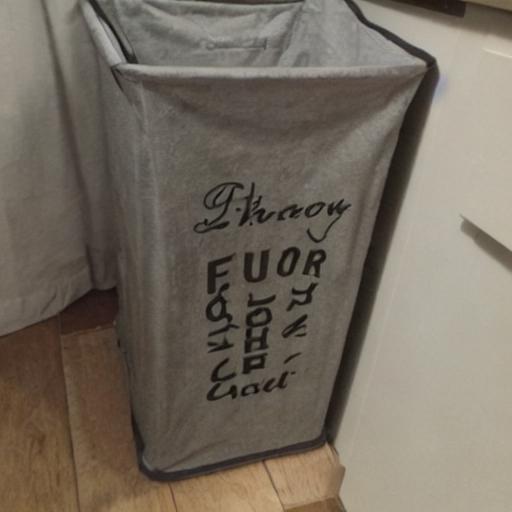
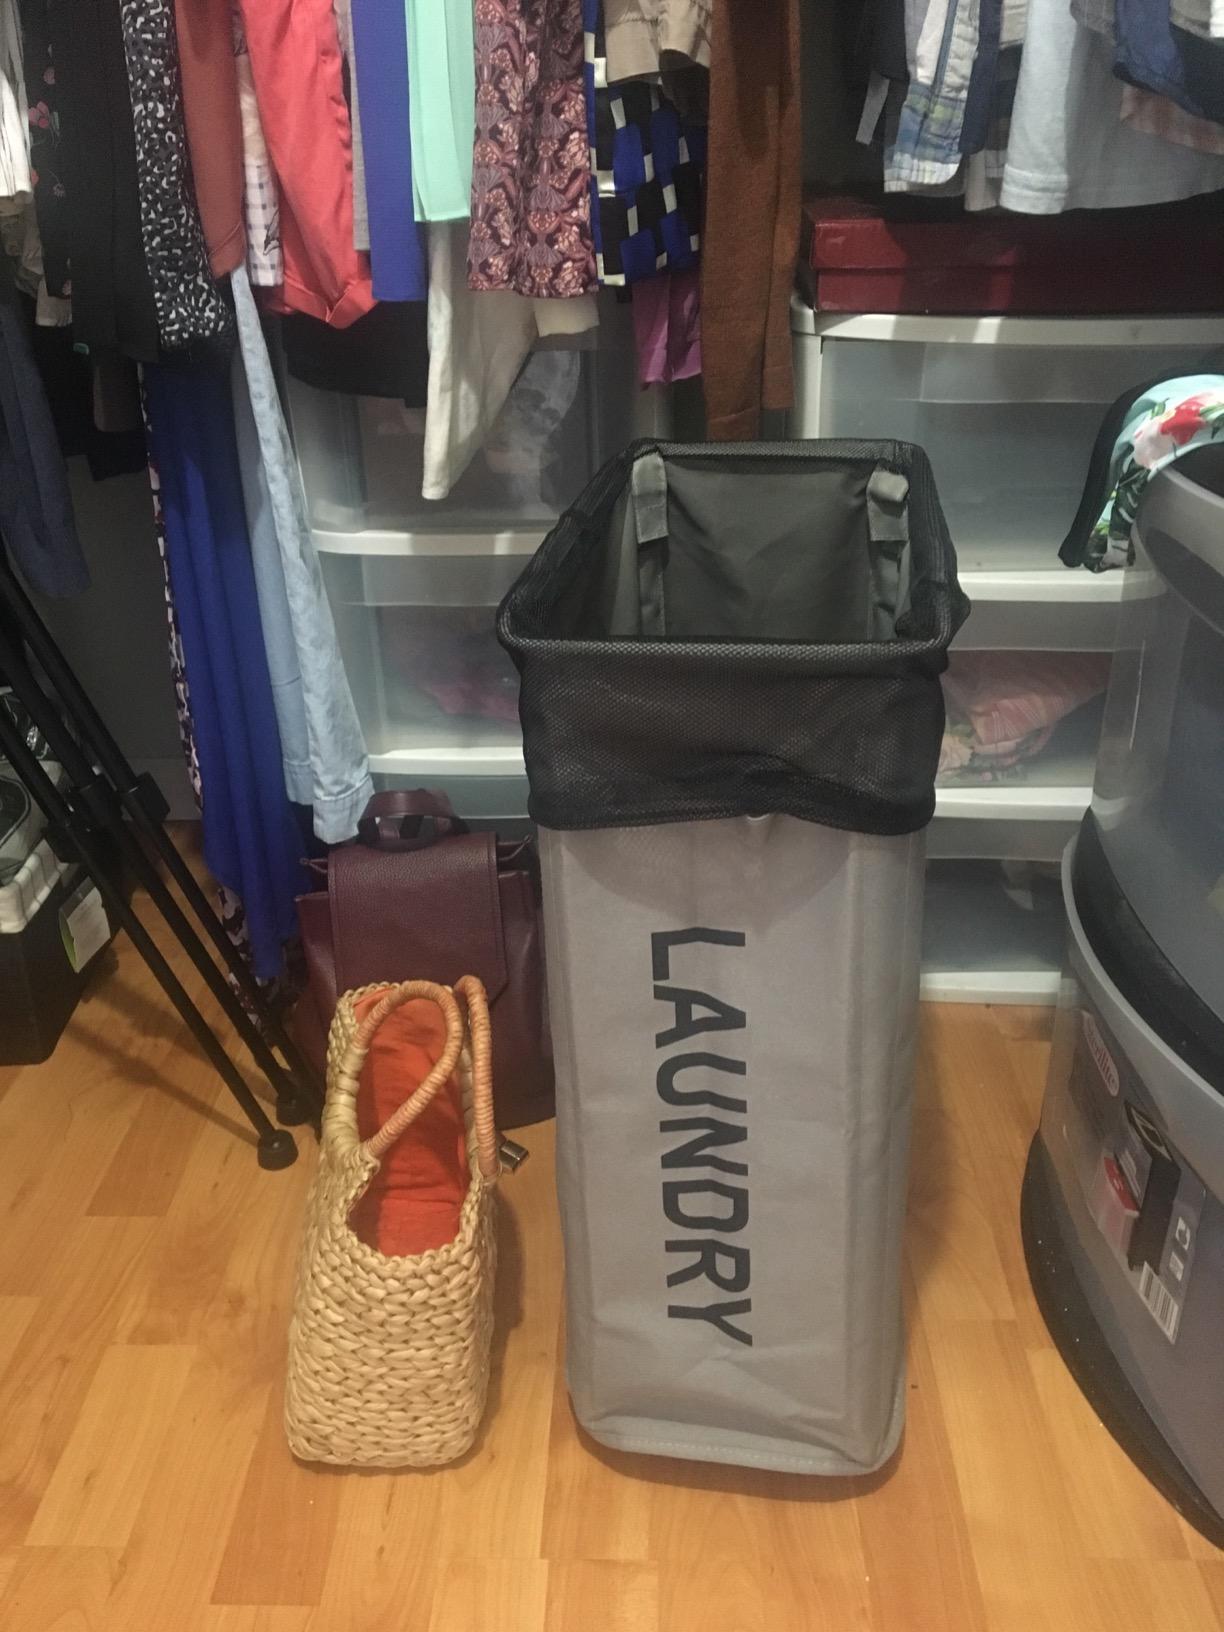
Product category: items_hamper
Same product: no